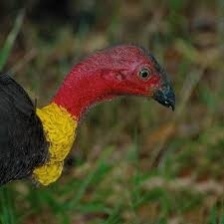
Species: BUSH TURKEY
Scientific name: ALECTURA LATHAMI